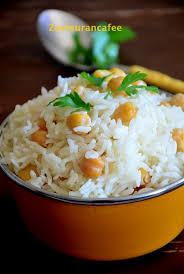
Yemek: pirinc_pilavi